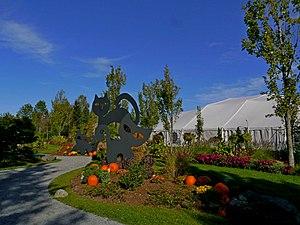
Décorations d'automne sur le sentier des curiosités au Parc Marie-Victorin de Kingsey Falls, Québec.
Le parc Marie-Victorin est un jardin botanique situé dans la région du Centre-du-Québec, au Québec, dans la ville de Kingsey Falls. Il a été fondé en 1985 à l'occasion du centième anniversaire de la naissance du botaniste Conrad Kirouac, mieux connu sous le nom du Frère Marie-Victorin, qui était originaire de Kingsey Falls. Il s'agit d'un organisme à but non lucratif qui est reconnu dans sa région pour ses mosaïcultures. Ce parc s'étend sur 29 acres en tout.